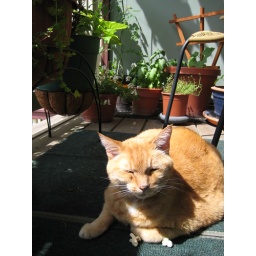
my yellow cat, in my balcony garden, with popcorn he wouldn't eat